Soviet Union at the 1972 Summer Olympics

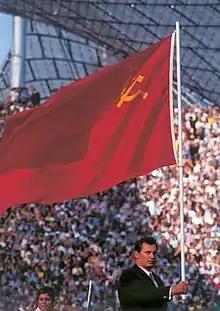
Aleksandr Medved, flag bearer of Soviet Union at the 1972 Summer Olympics opening ceremony

The Soviet Union (USSR) competed at the 1972 Summer Olympics in Munich, West Germany. 371 competitors, 298 men and 73 women, took part in 180 events in 22 sports.